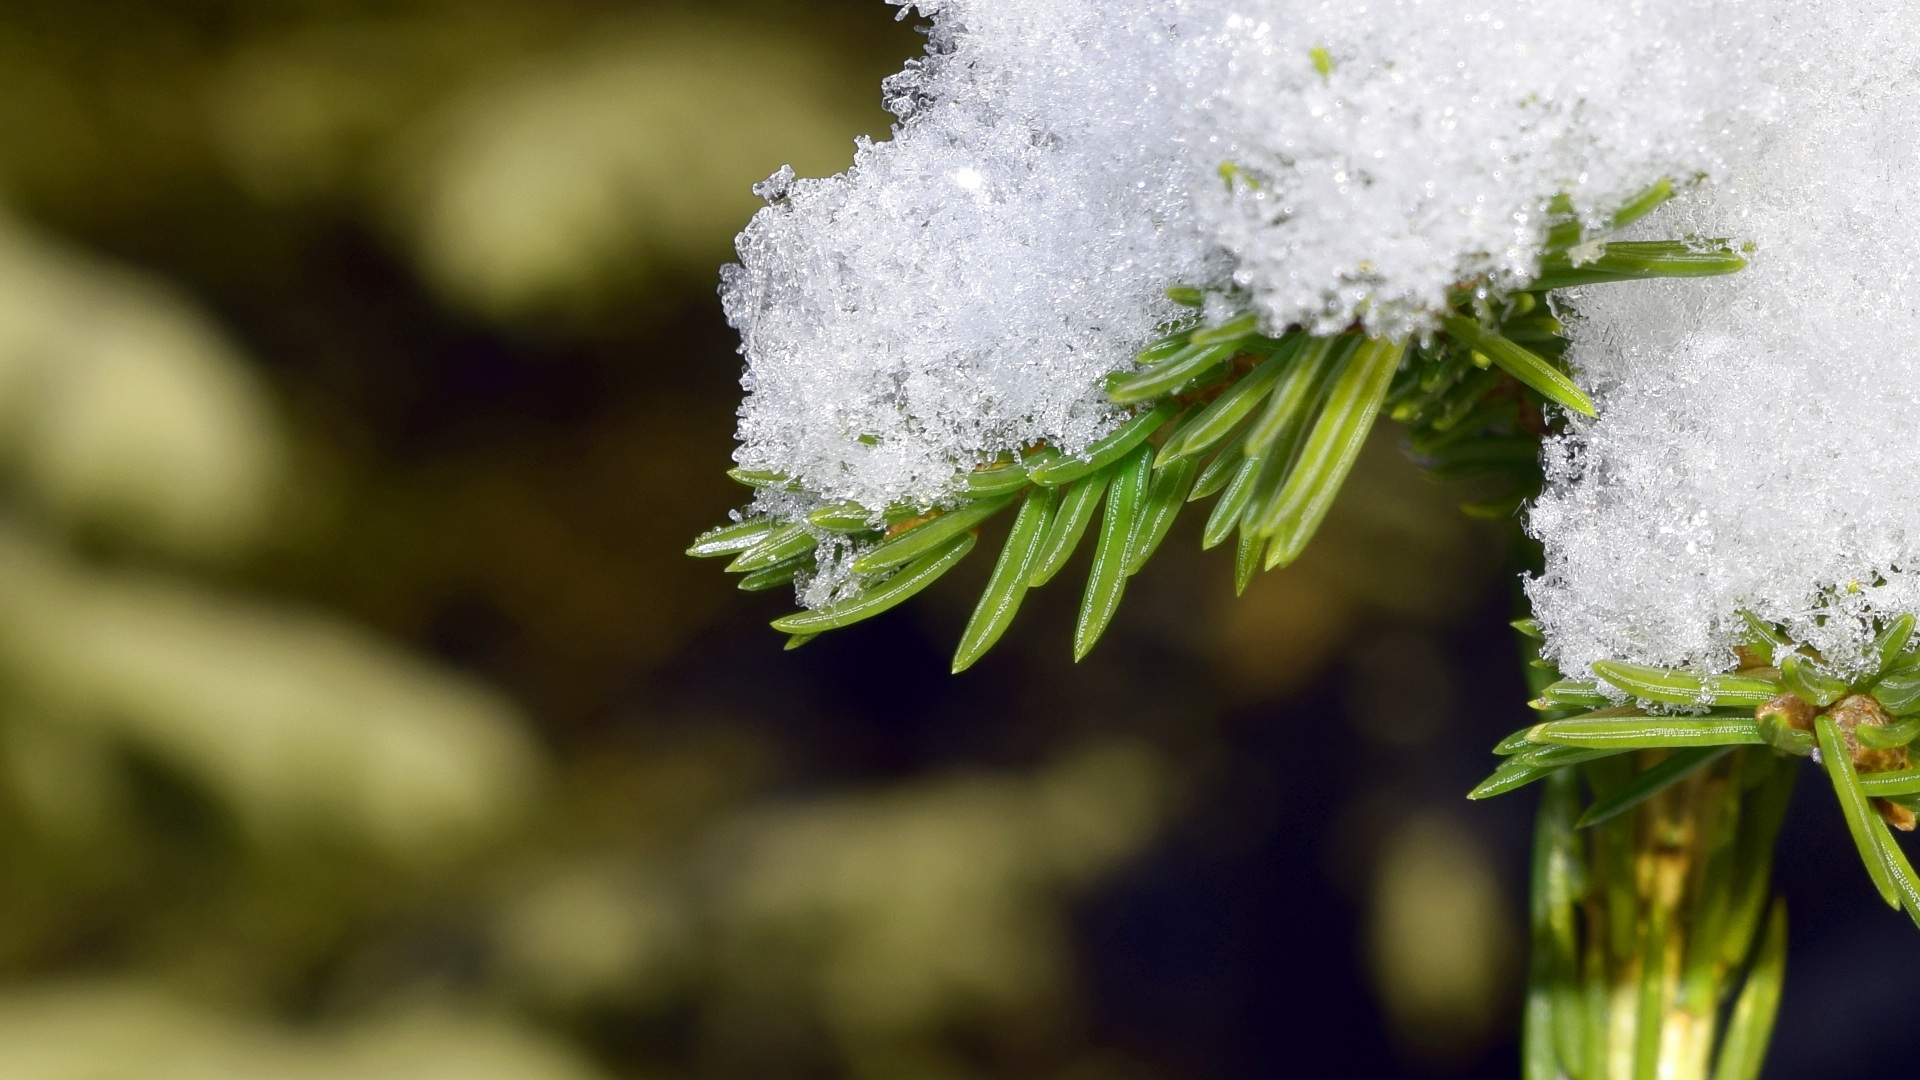
tree, nature, forest, grass, branch, blossom, snow, winter, plant, sunlight, leaf, flower, frost, pine, spring, green, snowy, botany, flora, season, close up, shrub, macro photography, pine wood, woody plant